Darmstädter Bank

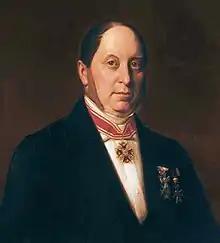
Abraham Oppenheim (1804-1878) was instrumental in the creation of the Darmstädter Bank

The "Bank für Handel und Industrie" was founded by Cologne bankers Wilhelm Ludwig Deichmann, Gustav Mevissen, Abraham Oppenheim and Victor Wendelstadt. It was established with a capital of 25 million guilders and modelled after the French bank Crédit Mobilier, in whose creation in 1852 Oppenheim had been involved and from which it secured backing for the new venture. The Darmstädter Bank received its banking concession on 2 April , and started operations shortly afterwards. It was thus the second universal bank in Germany founded as a joint-stock company (Aktiengesellschaft), after the A. Schaaffhausen'scher Bankverein in 1848. (The Disconto-Gesellschaft had been established in Berlin in 1851, but only became a joint-stock company in 1856.) The choice of Darmstadt was motivated by regulatory arbitrage, since no concession for a joint-stock bank could be obtained in either the Free City of Frankfurt or the Kingdom of Prussia, while the Grand Duchy of Hesse allowed for easier arrangements. Despite the inspiration from Crédit Mobilier, the model for the new bank's statutory documents was the A. Schaaffhausen'scher Bankverein, restructured five years earlier with the critical involvement of Deichmann, Mevissen and Wendelstadt.